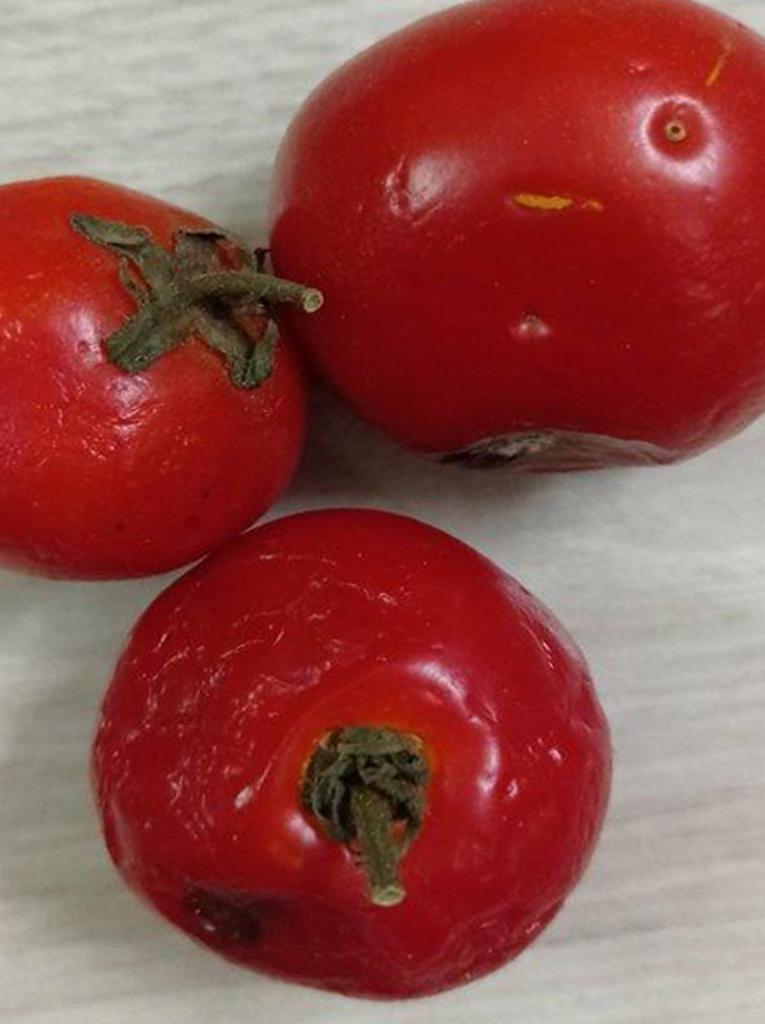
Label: Rotten